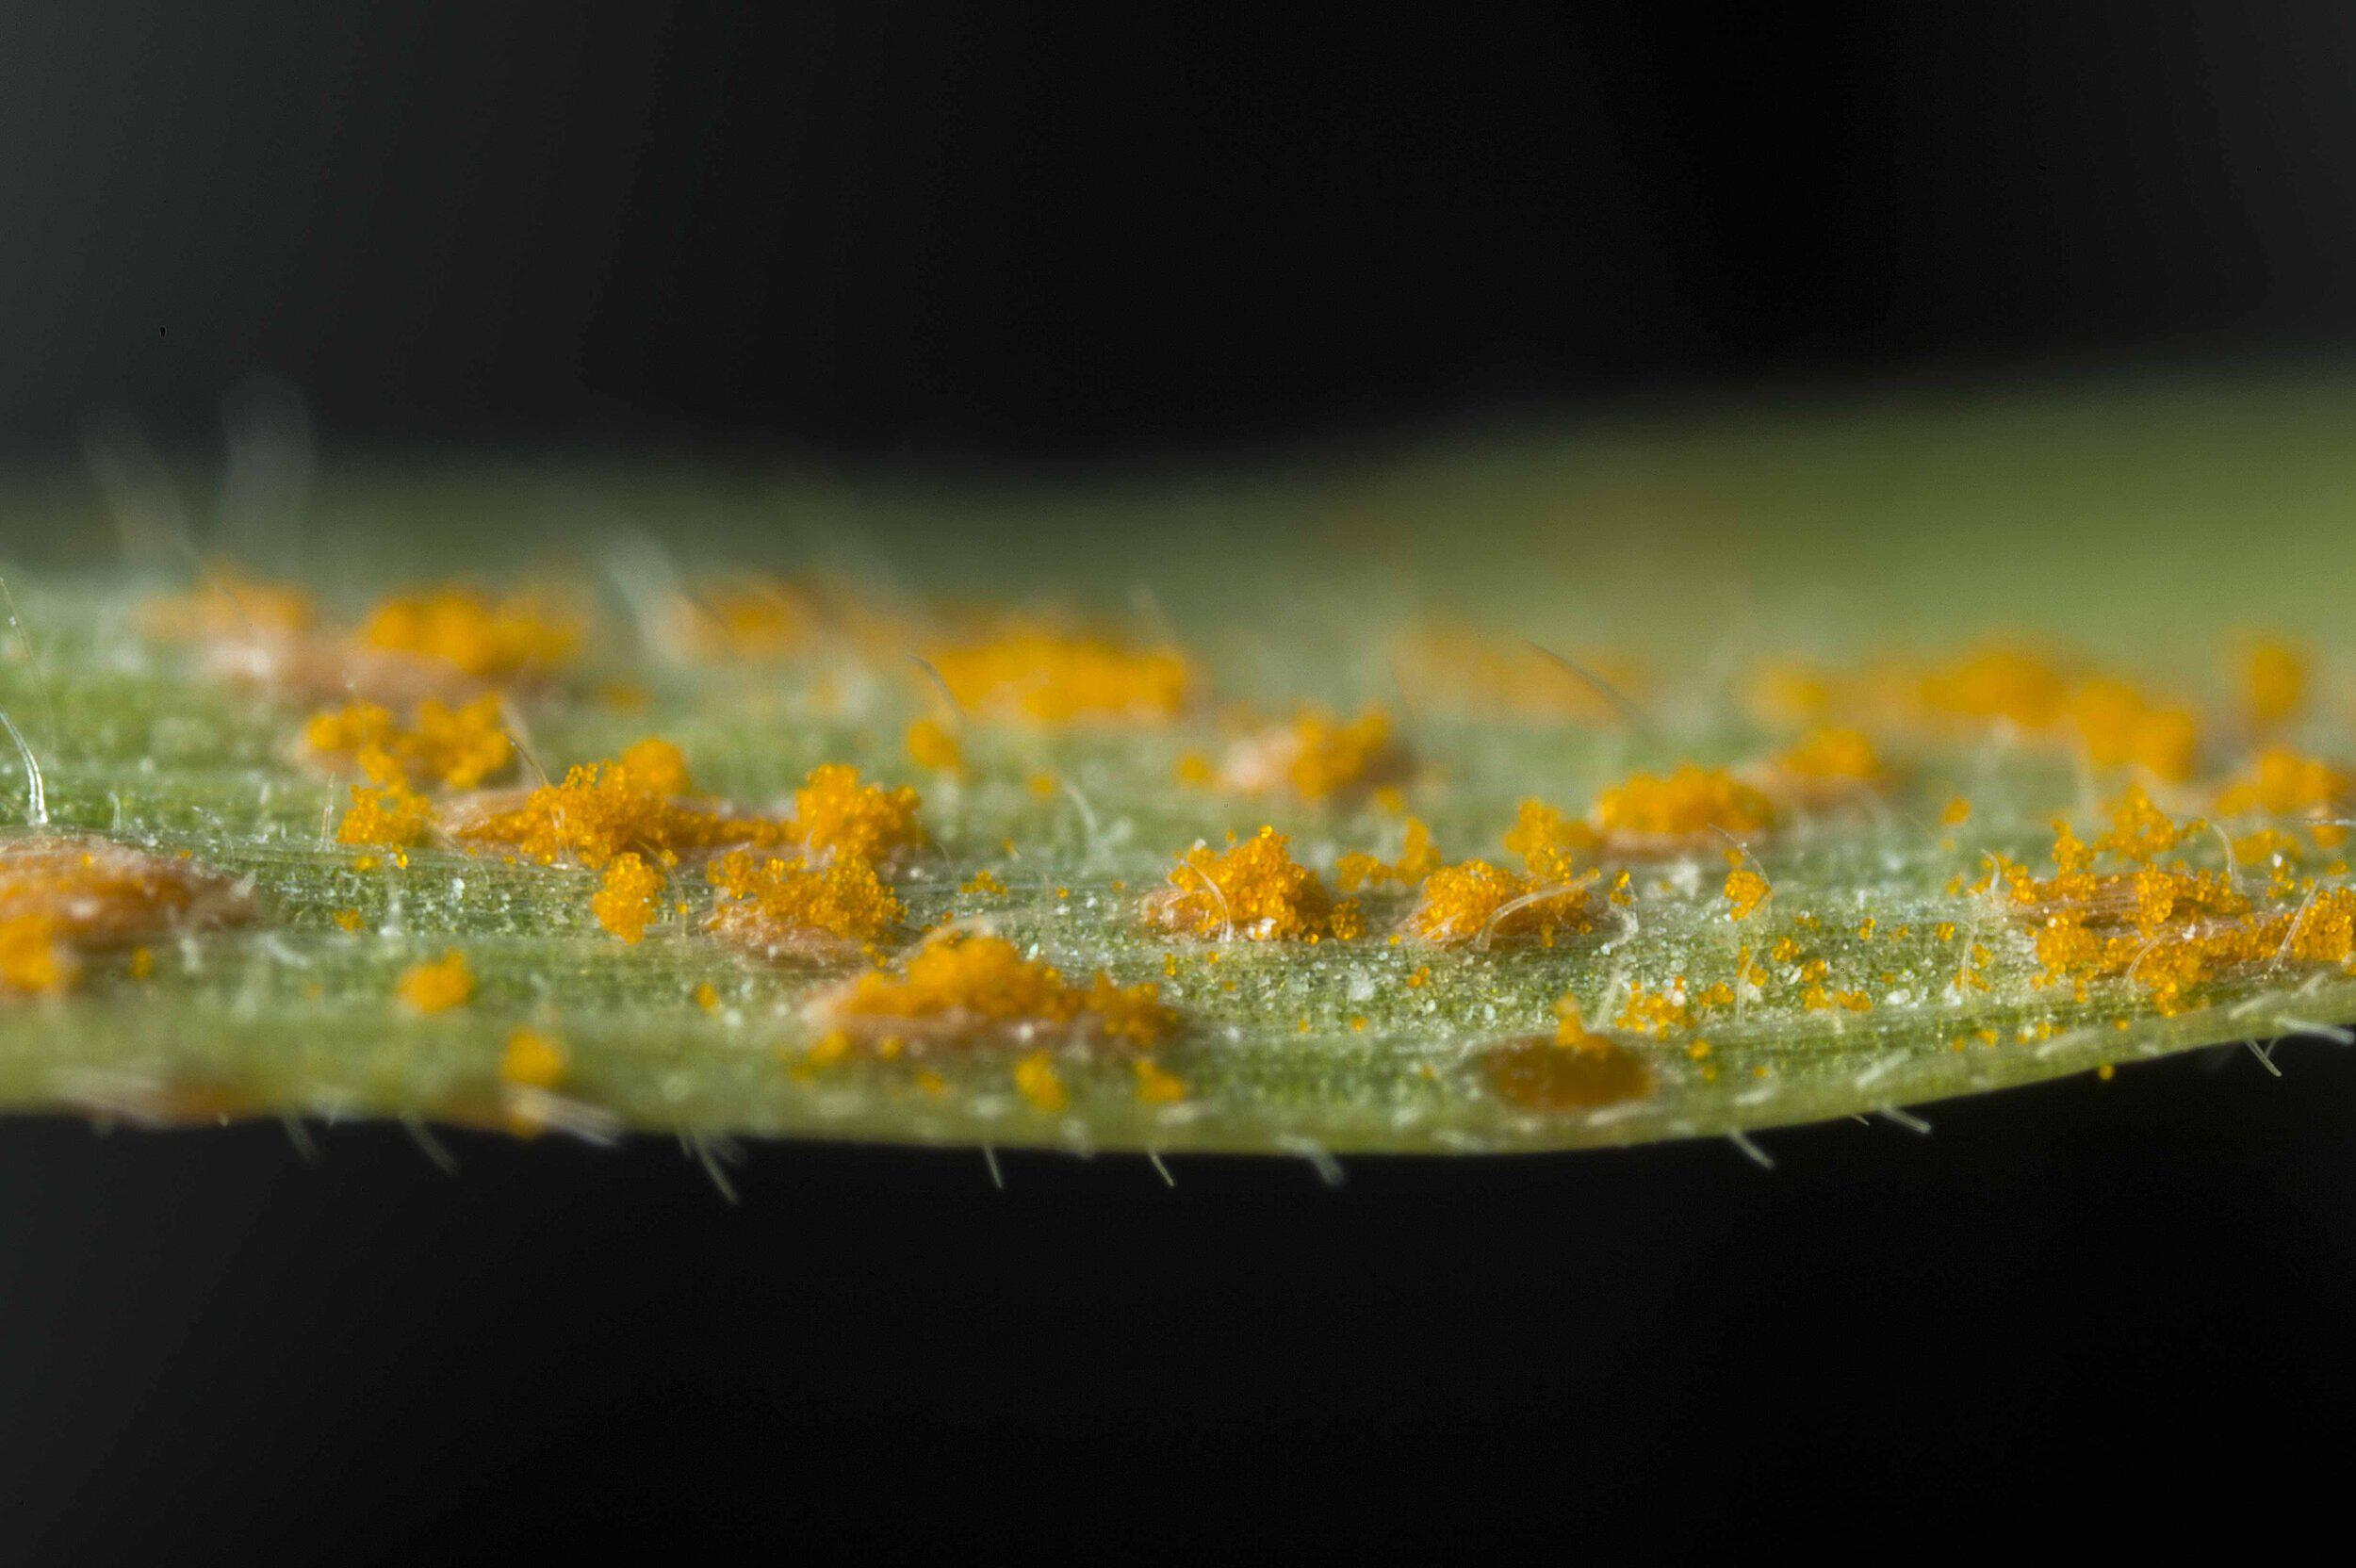
Plant: Wheat
Disease: wheat stripe rust